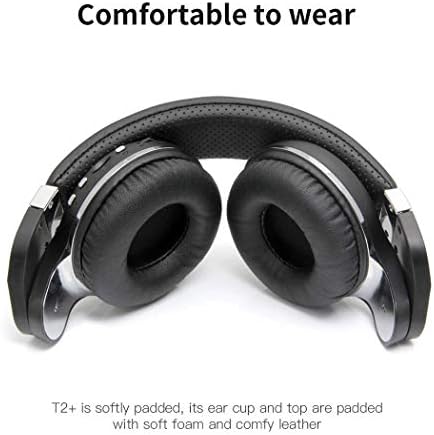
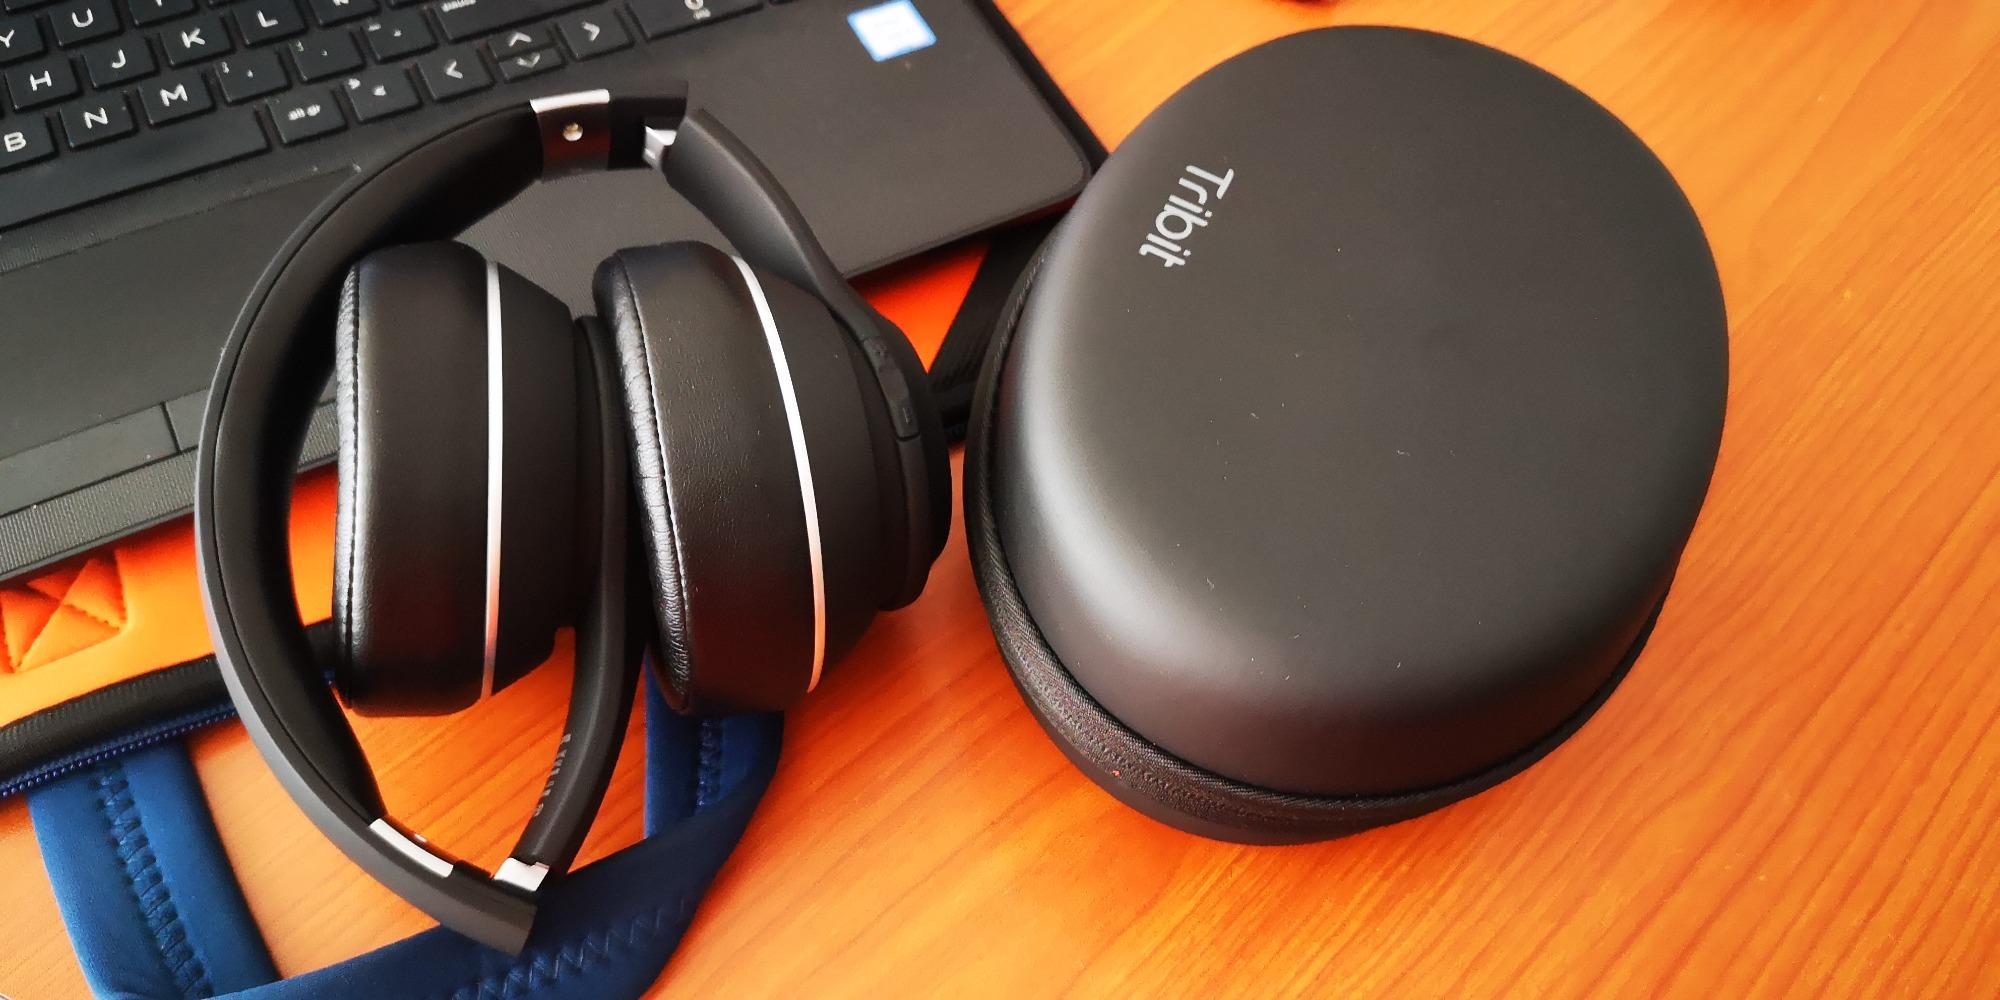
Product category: headphones
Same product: no